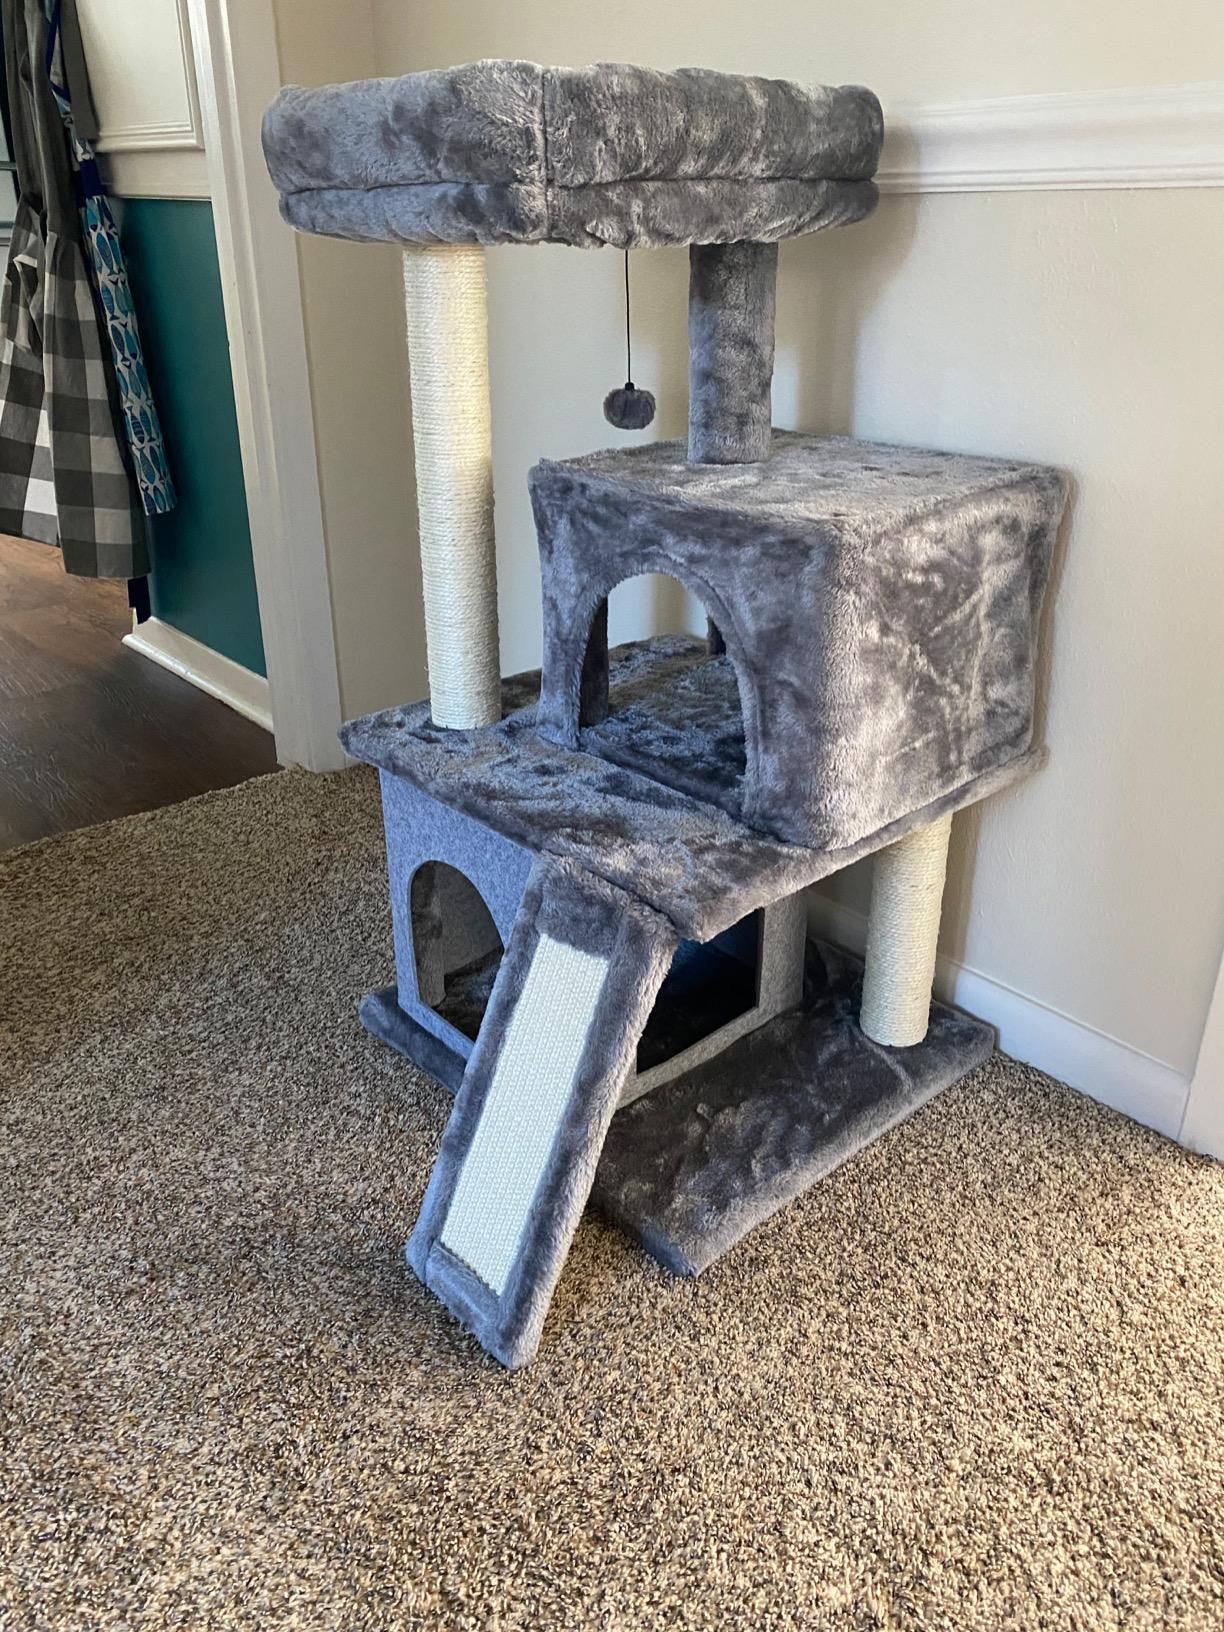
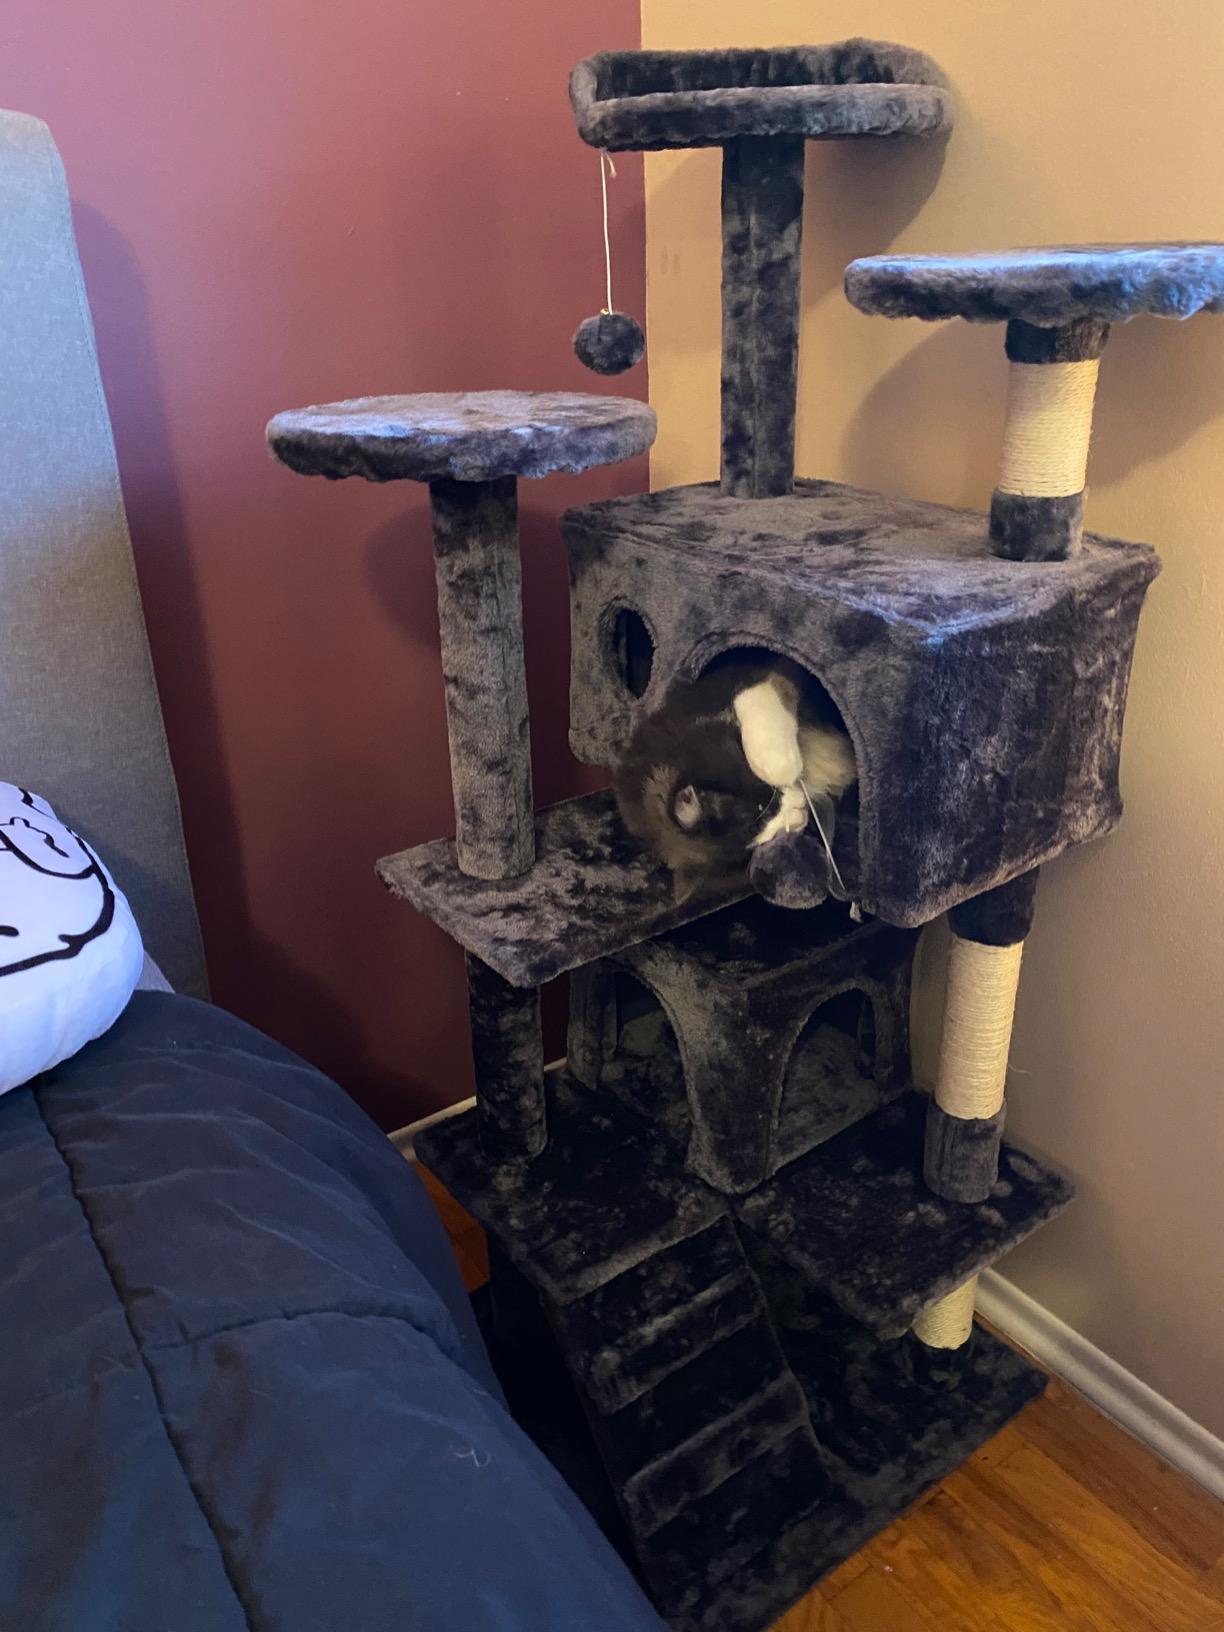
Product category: items_cat tree
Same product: no